Botfly

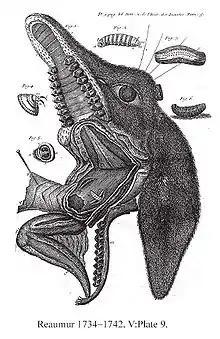
Dissected head of a deer showing botfly larvae

In cold climates supporting reindeer or caribou-reliant populations, large quantities of "Hypoderma tarandi" (caribou warble fly) maggots are available to human populations during the butchery of animals.